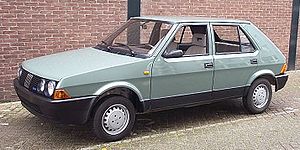
Fiat Ritmo
Fiat Ritmo er en lille mellemklassebil fra Fiat bygget mellem 1978 og 1988.